Cyathus olla

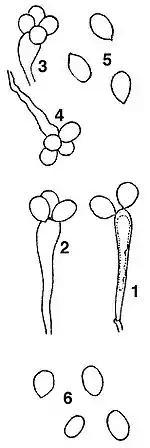
Basidia and spores of "C. olla". "1–3. Mature basidia with two, three, and four spores; 4. Basidium collapsing with spores still attached; 5. Spores immediately after separation from basidia, showing conspicuous apiculus; 6. Older spores; apiculus nearly or quite gone."

"Cyathus olla" bears a resemblance to a miniature bird's nest containing eggs, hence the common name bird's nest fungi. The fruiting body, or "peridium", is roughly funnel-shaped, 10–18 mm tall and 8–12 mm wide. It is greyish yellow or greyish brown to fawn-colored and covered with even, fine-textured hairs on the outside surface. The inner surface is silver grey and smooth, often with faint transverse ridges. "Cyathus olla" is thick-walled, and flared outwards at the rim; the rim is typically wavy in outline. The 'eggs', or peridioles, typically number 8 to 10 in the cup, and they are white or grey in color, with a diameter of 2–4 mm—conspicuously larger than other "Cyathus" species. They are covered with a thin membrane called a "tunica".